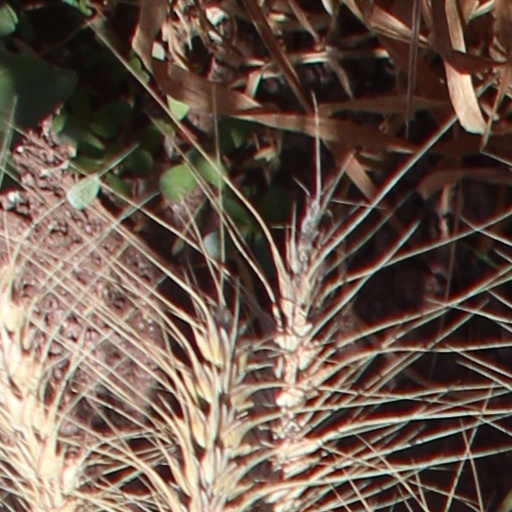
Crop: wheat